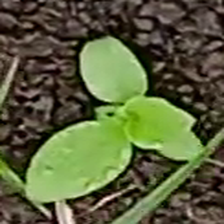
Weed species: Lamber_Quarter_plant(Chenopodium )